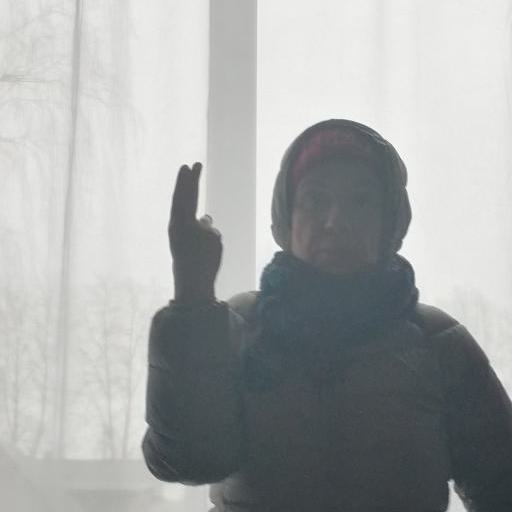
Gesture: two_up_inverted